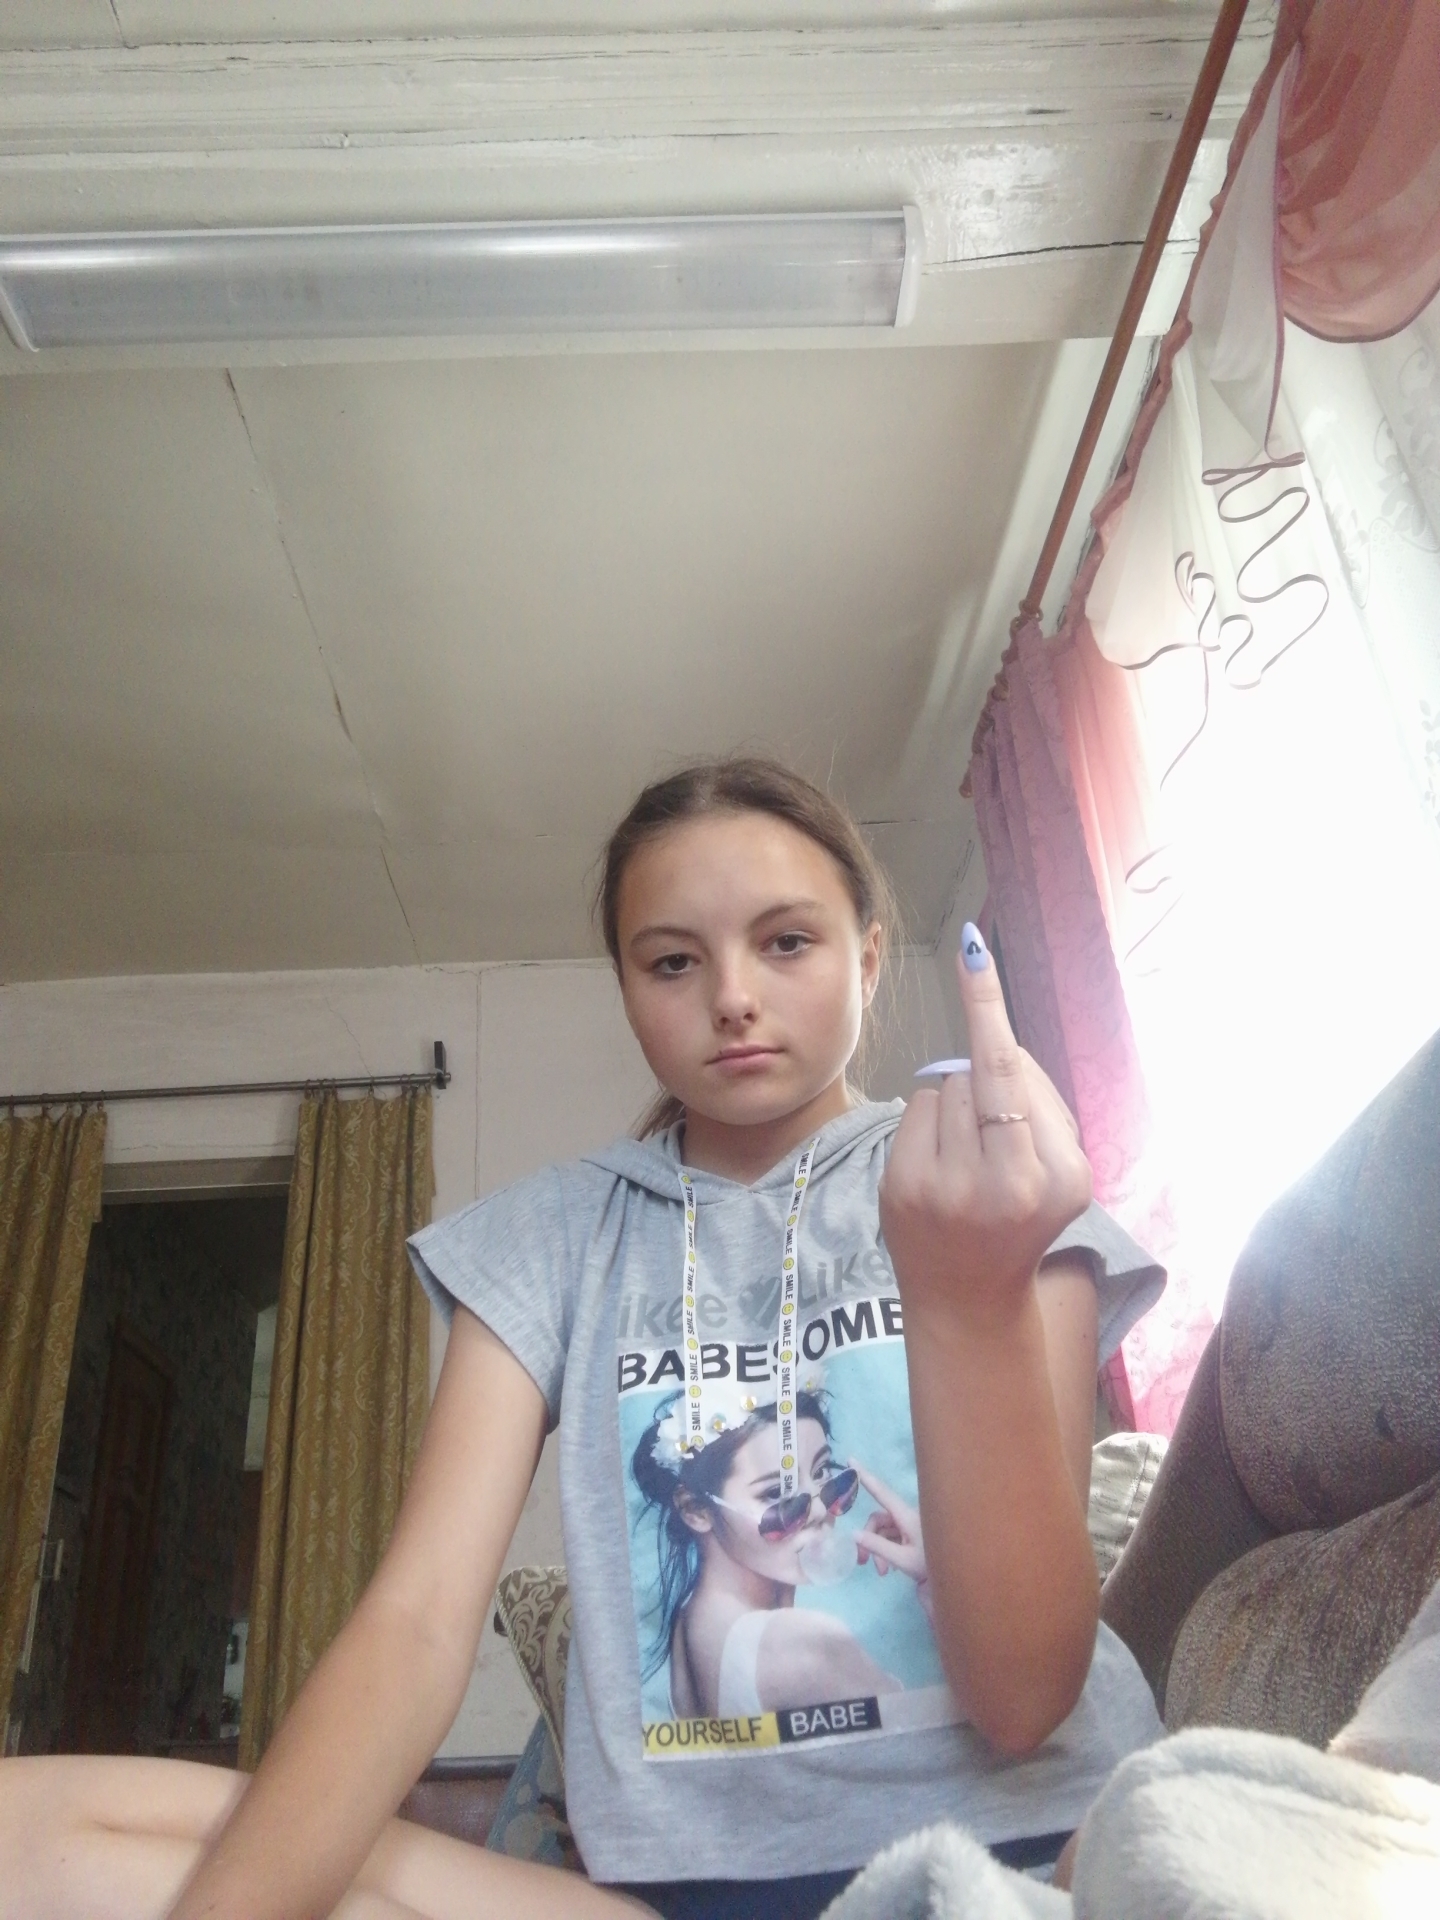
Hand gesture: middle_finger